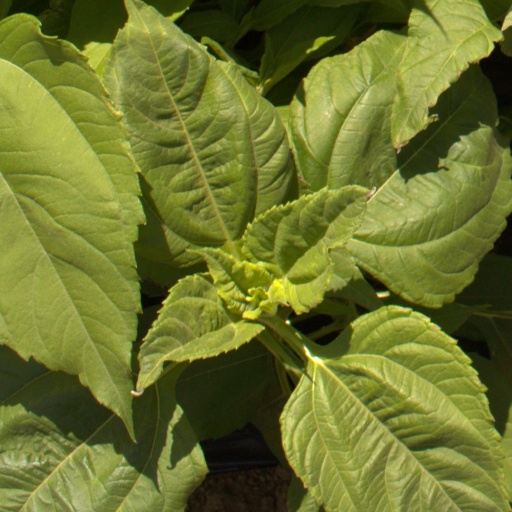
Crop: Jerusalem artichoke